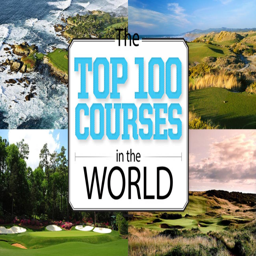
top courses in the world , nominee